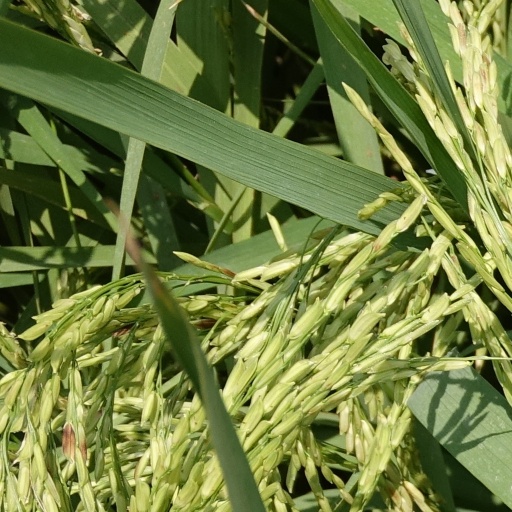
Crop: rice